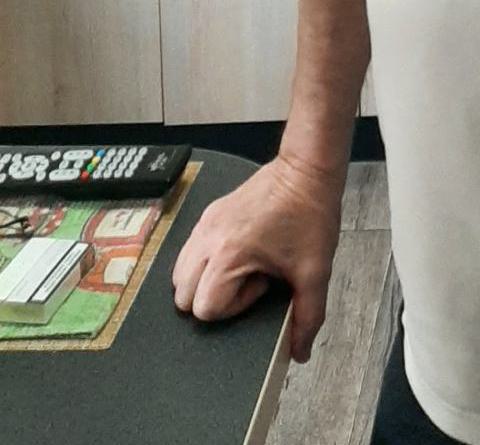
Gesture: no_gesture